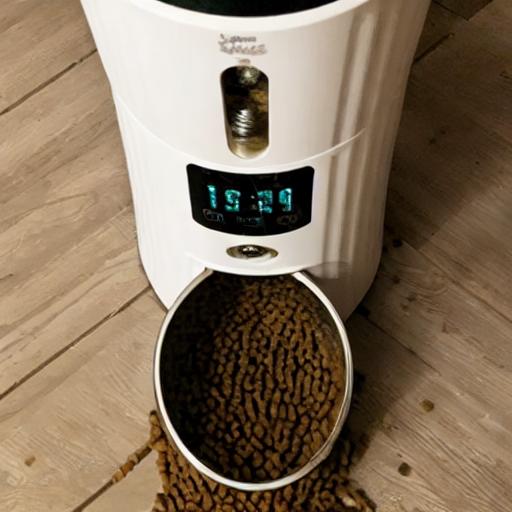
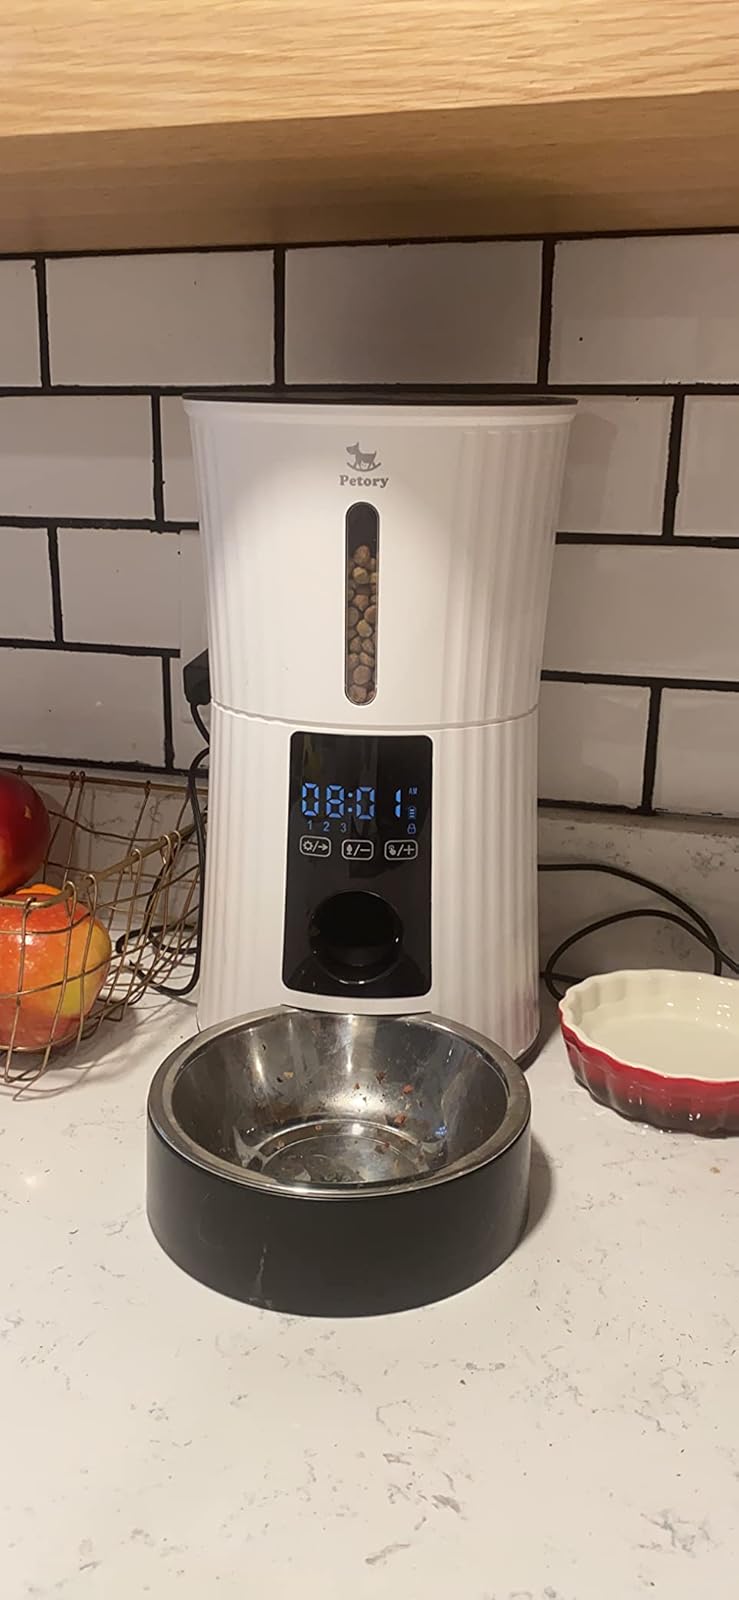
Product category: items_feeder
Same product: no